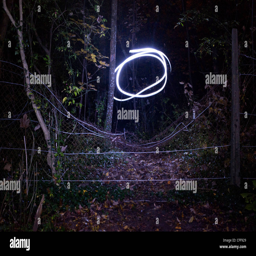
a spooky circular light trail above a broken fence leading to a dark forest at night